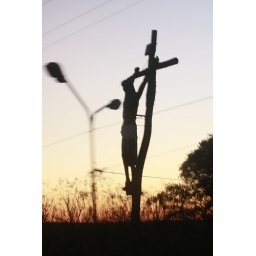
Randomly placed on the side of the road in the Argentine countryside.....next to a bus station of all places.